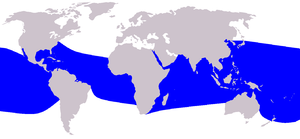
Cette liste commentée recense la mammalofaune à Wallis-et-Futuna. Elle répertorie les espèces de mammifères wallisiens et futuniens actuels et celles qui ont été récemment classifiées comme éteintes. Cette liste comporte 31 espèces réparties en six ordres et douze familles, dont deux sont « vulnérables » et onze ont des « données insuffisantes » pour être classées.
Cette liste commentée recense la mammalofaune en Polynésie française. Elle répertorie les espèces de mammifères polynésiens actuels et celles qui ont été récemment classifiées comme éteintes. Cette liste comporte quarante espèces réparties en huit ordres et quinze familles, dont quatre sont « en danger », trois sont « vulnérables », une est « quasi menacée » et onze ont des « données insuffisantes » pour être classées.
Cette liste commentée recense la mammalofaune en Martinique. Elle répertorie les espèces de mammifères martiniquais actuels et celles qui ont été récemment classifiées comme éteintes. Cette liste comporte cinquante espèces réparties en huit ordres et 21 familles, dont deux sont « éteintes », trois sont « vulnérables », une est « quasi menacée » et douze ont des « données insuffisantes » pour être classées.